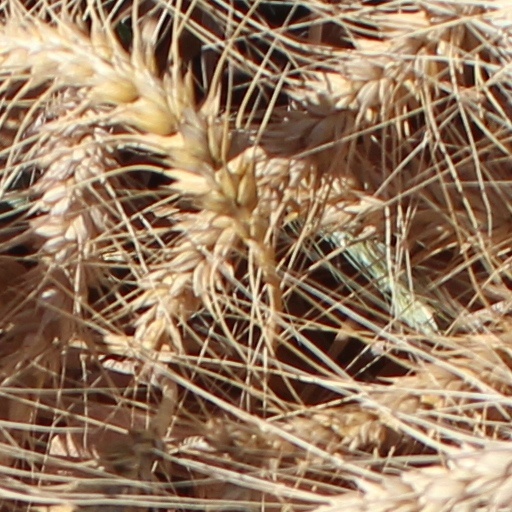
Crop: wheat